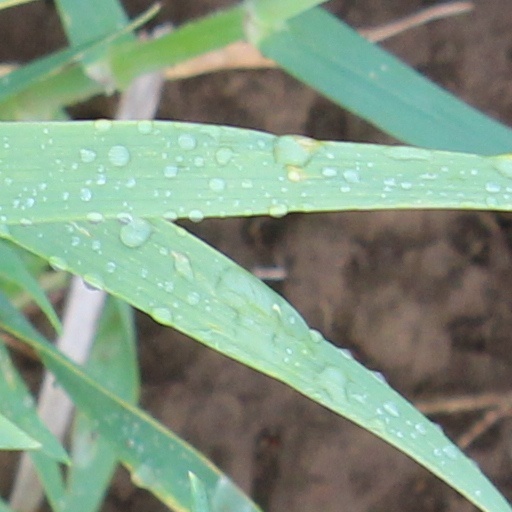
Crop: wheat